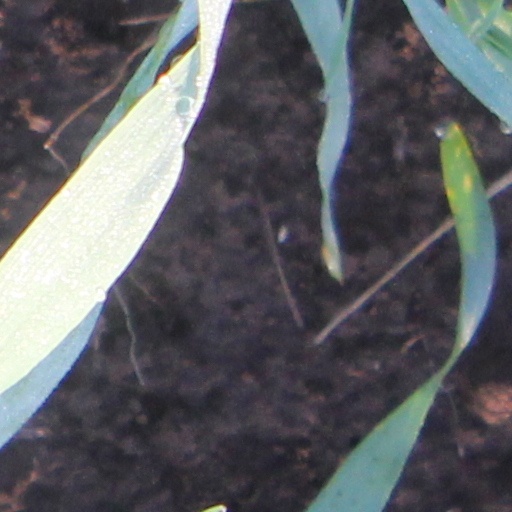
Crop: wheat